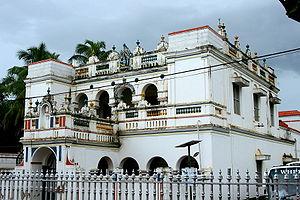
Le Chettinad est une région du district de Sivaganga, au Sud de l'État du Tamil Nadu, en Inde. Karaikudi est connu pour être la capitale du Chettinad, qui inclut Karaikudi et 74 autres villages. Chettinad est le pays des Nattukottai Chettiar, une communauté prospère dans le domaine des affaires et de la banque, dont de nombreux membres ont émigré en Asie du sud ou en Asie du sud-est, en particulier au Sri Lanka et en Birmanie, au XIXᵉ siècle et au début du XXᵉ siècle. Les habitants du Chettinad parlent le tamoul. Il existe aujourd'hui une diaspora du Chettinad, qui vit entre autres lieux aux États-Unis, à Singapour, et en Malaisie.
Karaikudi est une ville du district de Sivaganga, dans l'État du Tamil Nadu, dans le Sud de l'Inde.
Cet article recense les sites concernés par l'observatoire mondial des monuments en 2008.